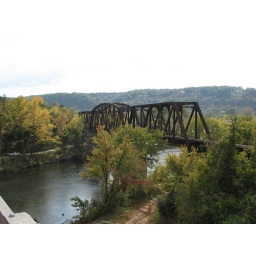
Thru truss railroad bridge over the North Fork of the White River at Norfork.